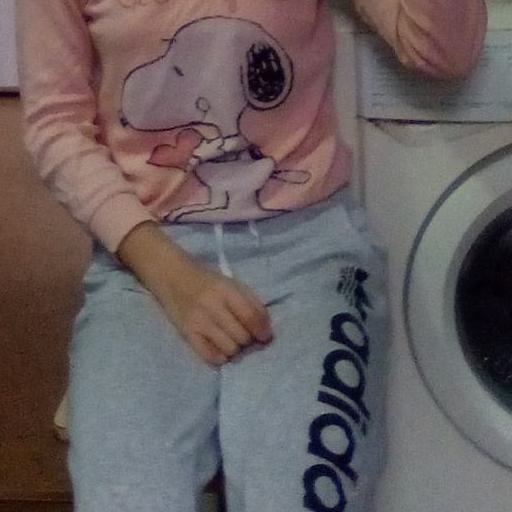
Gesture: no_gesture